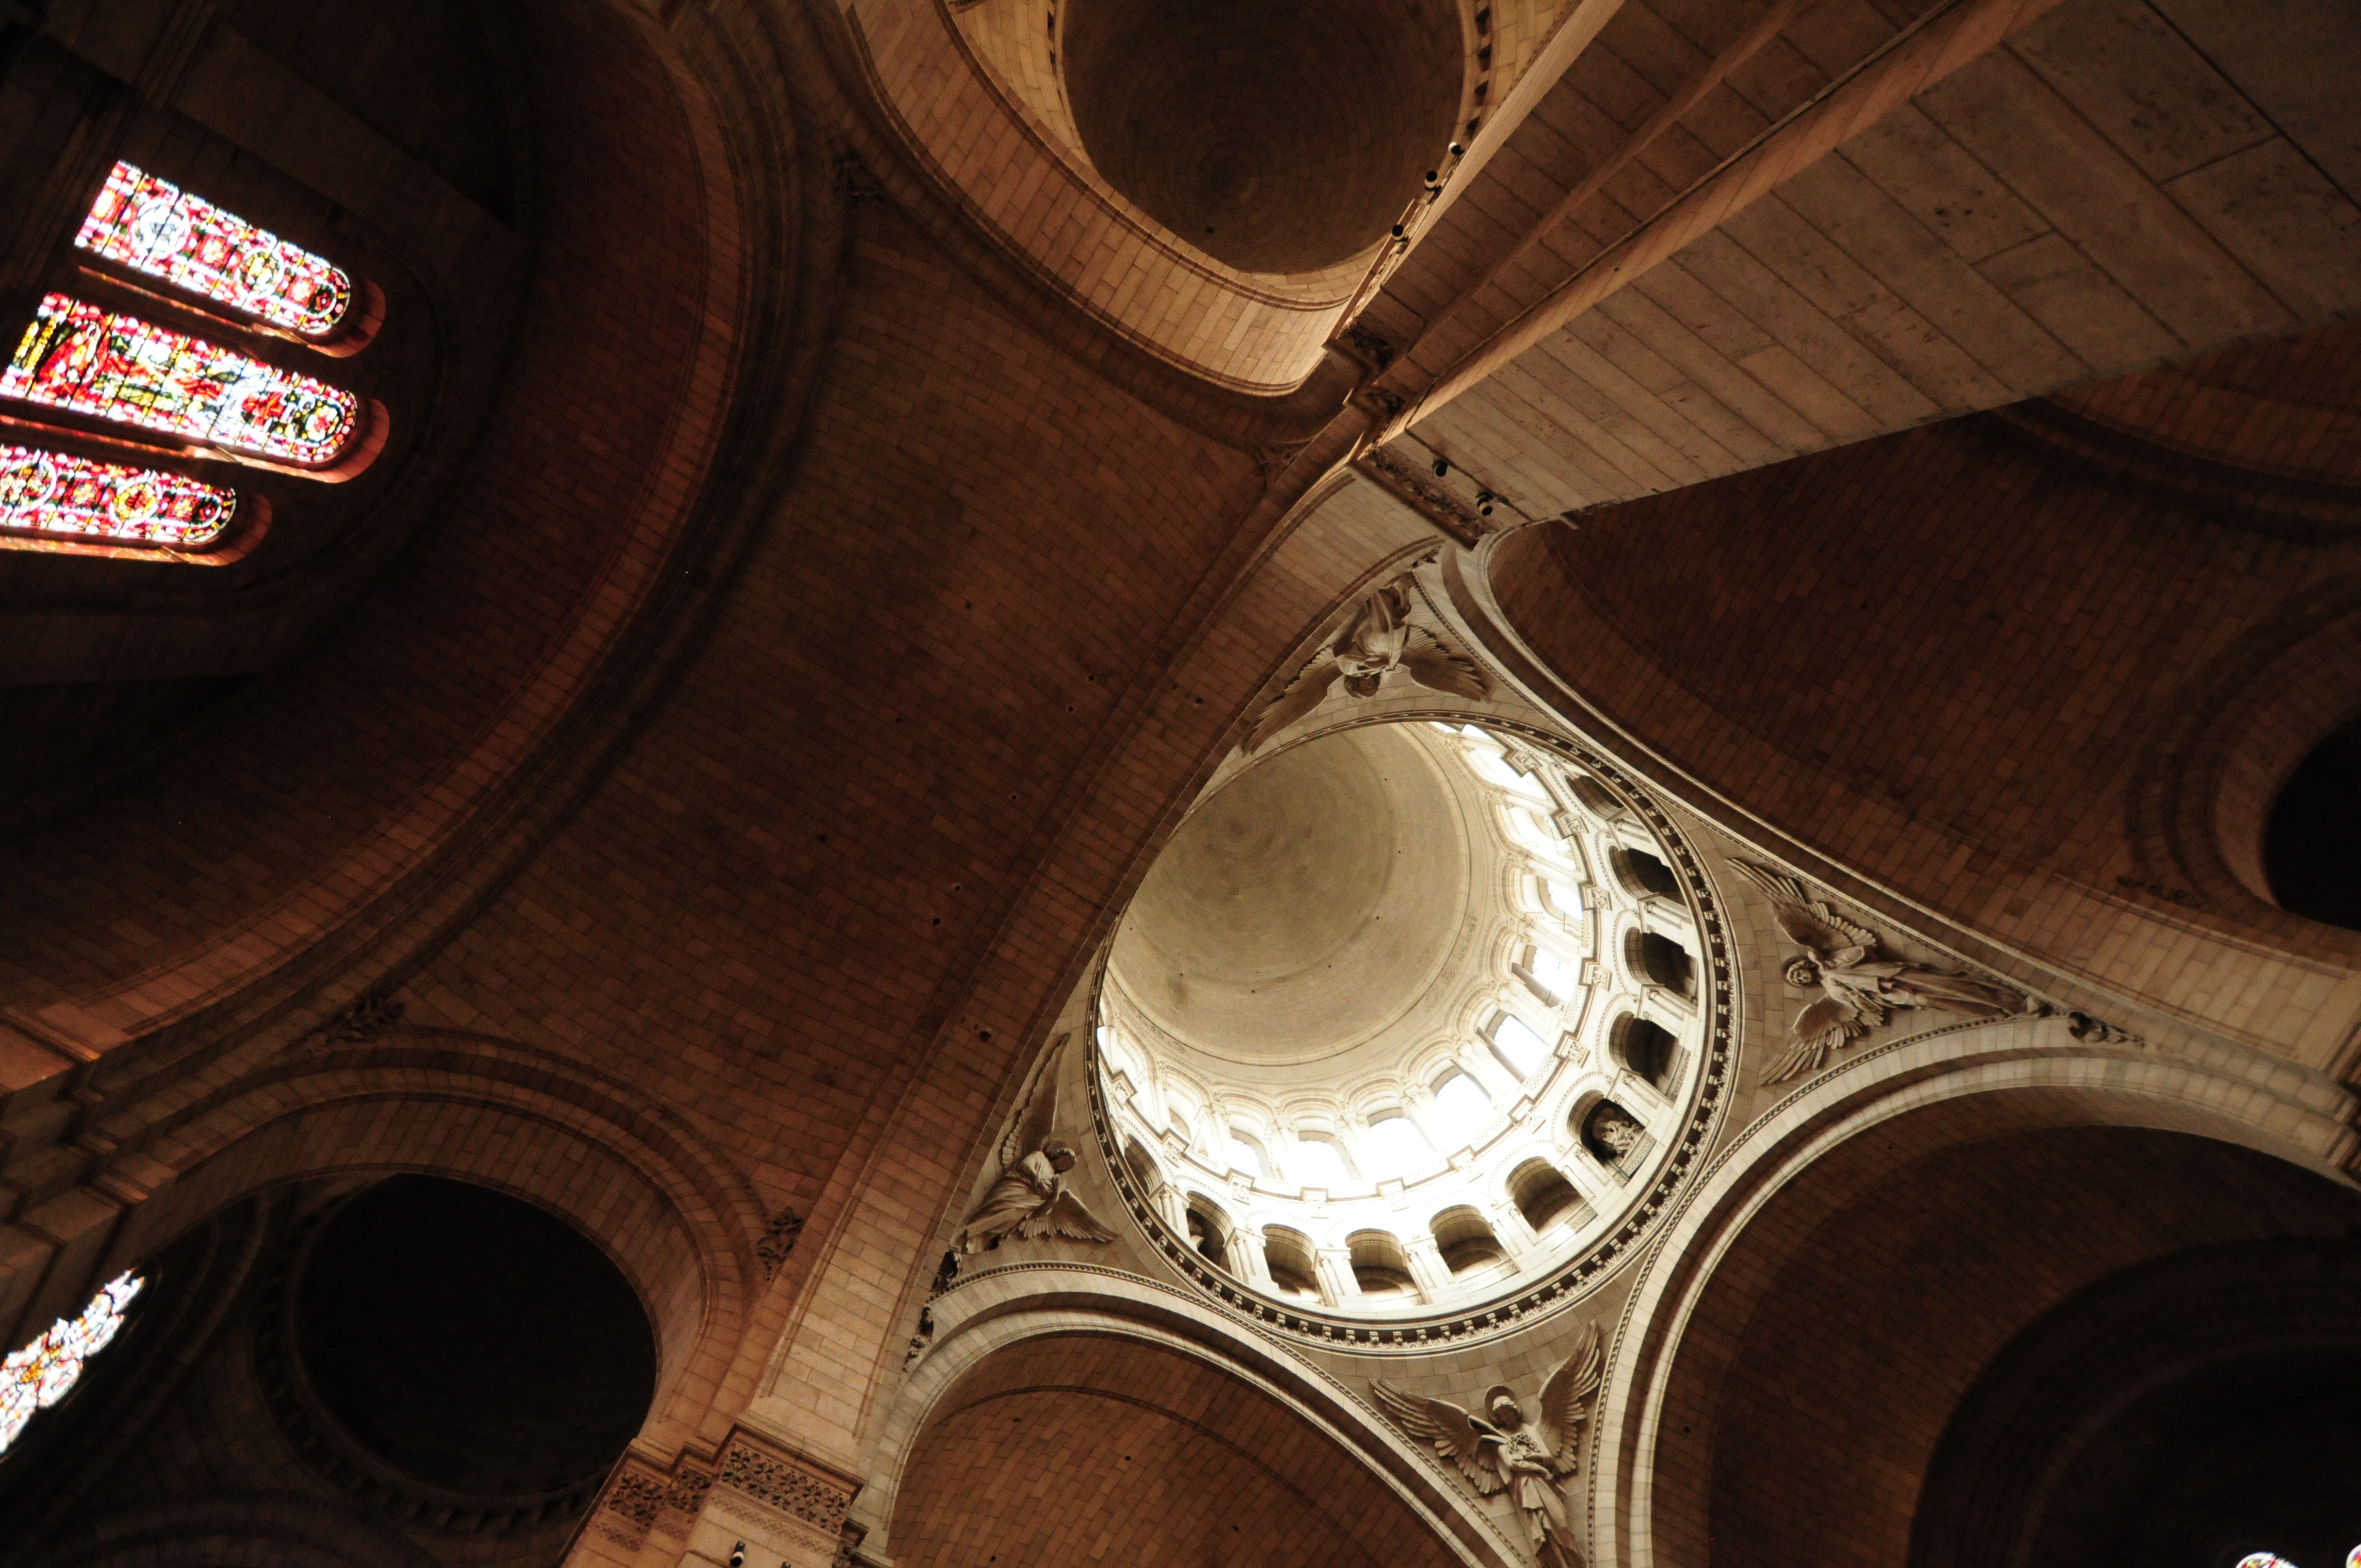
light, architecture, structure, wood, paris, monument, column, darkness, circle, temple, symmetry, montmartre, basilica, dome, shape, sacr coeur, ancient history